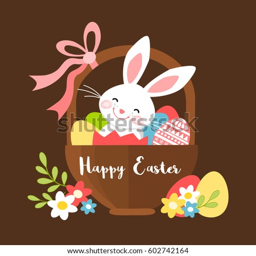
easter bunny in a basket with eggs , greeting card